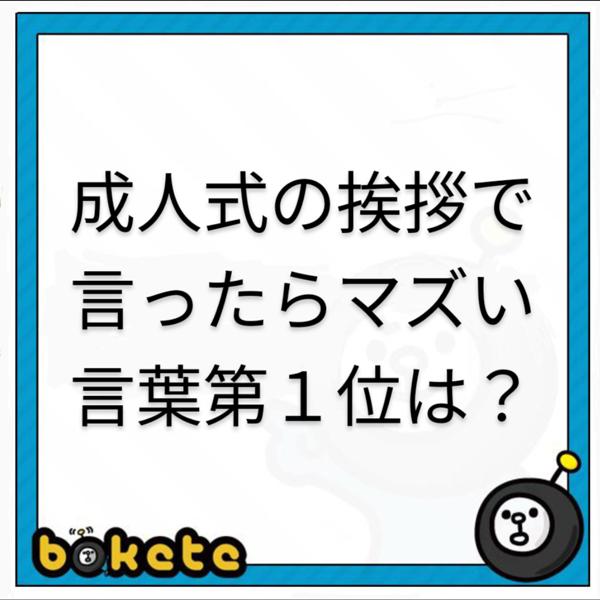
回答: これからは居酒屋で年齢を偽る必要もありません!